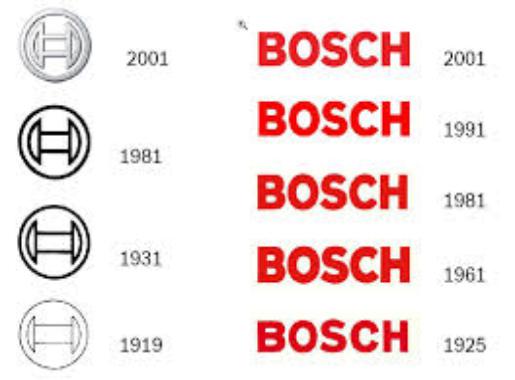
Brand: BOSCH
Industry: Others